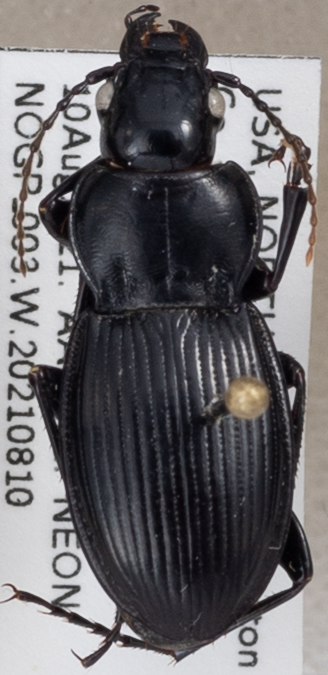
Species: Cyclotrachelus torvus
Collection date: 2021-08-10
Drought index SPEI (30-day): -2.09
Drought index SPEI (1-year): -2.09
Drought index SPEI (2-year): -1.546